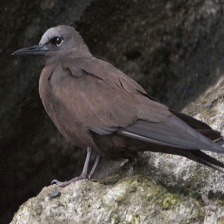
Species: BROWN NOODY
Scientific name: ANOUS STOLIDUS